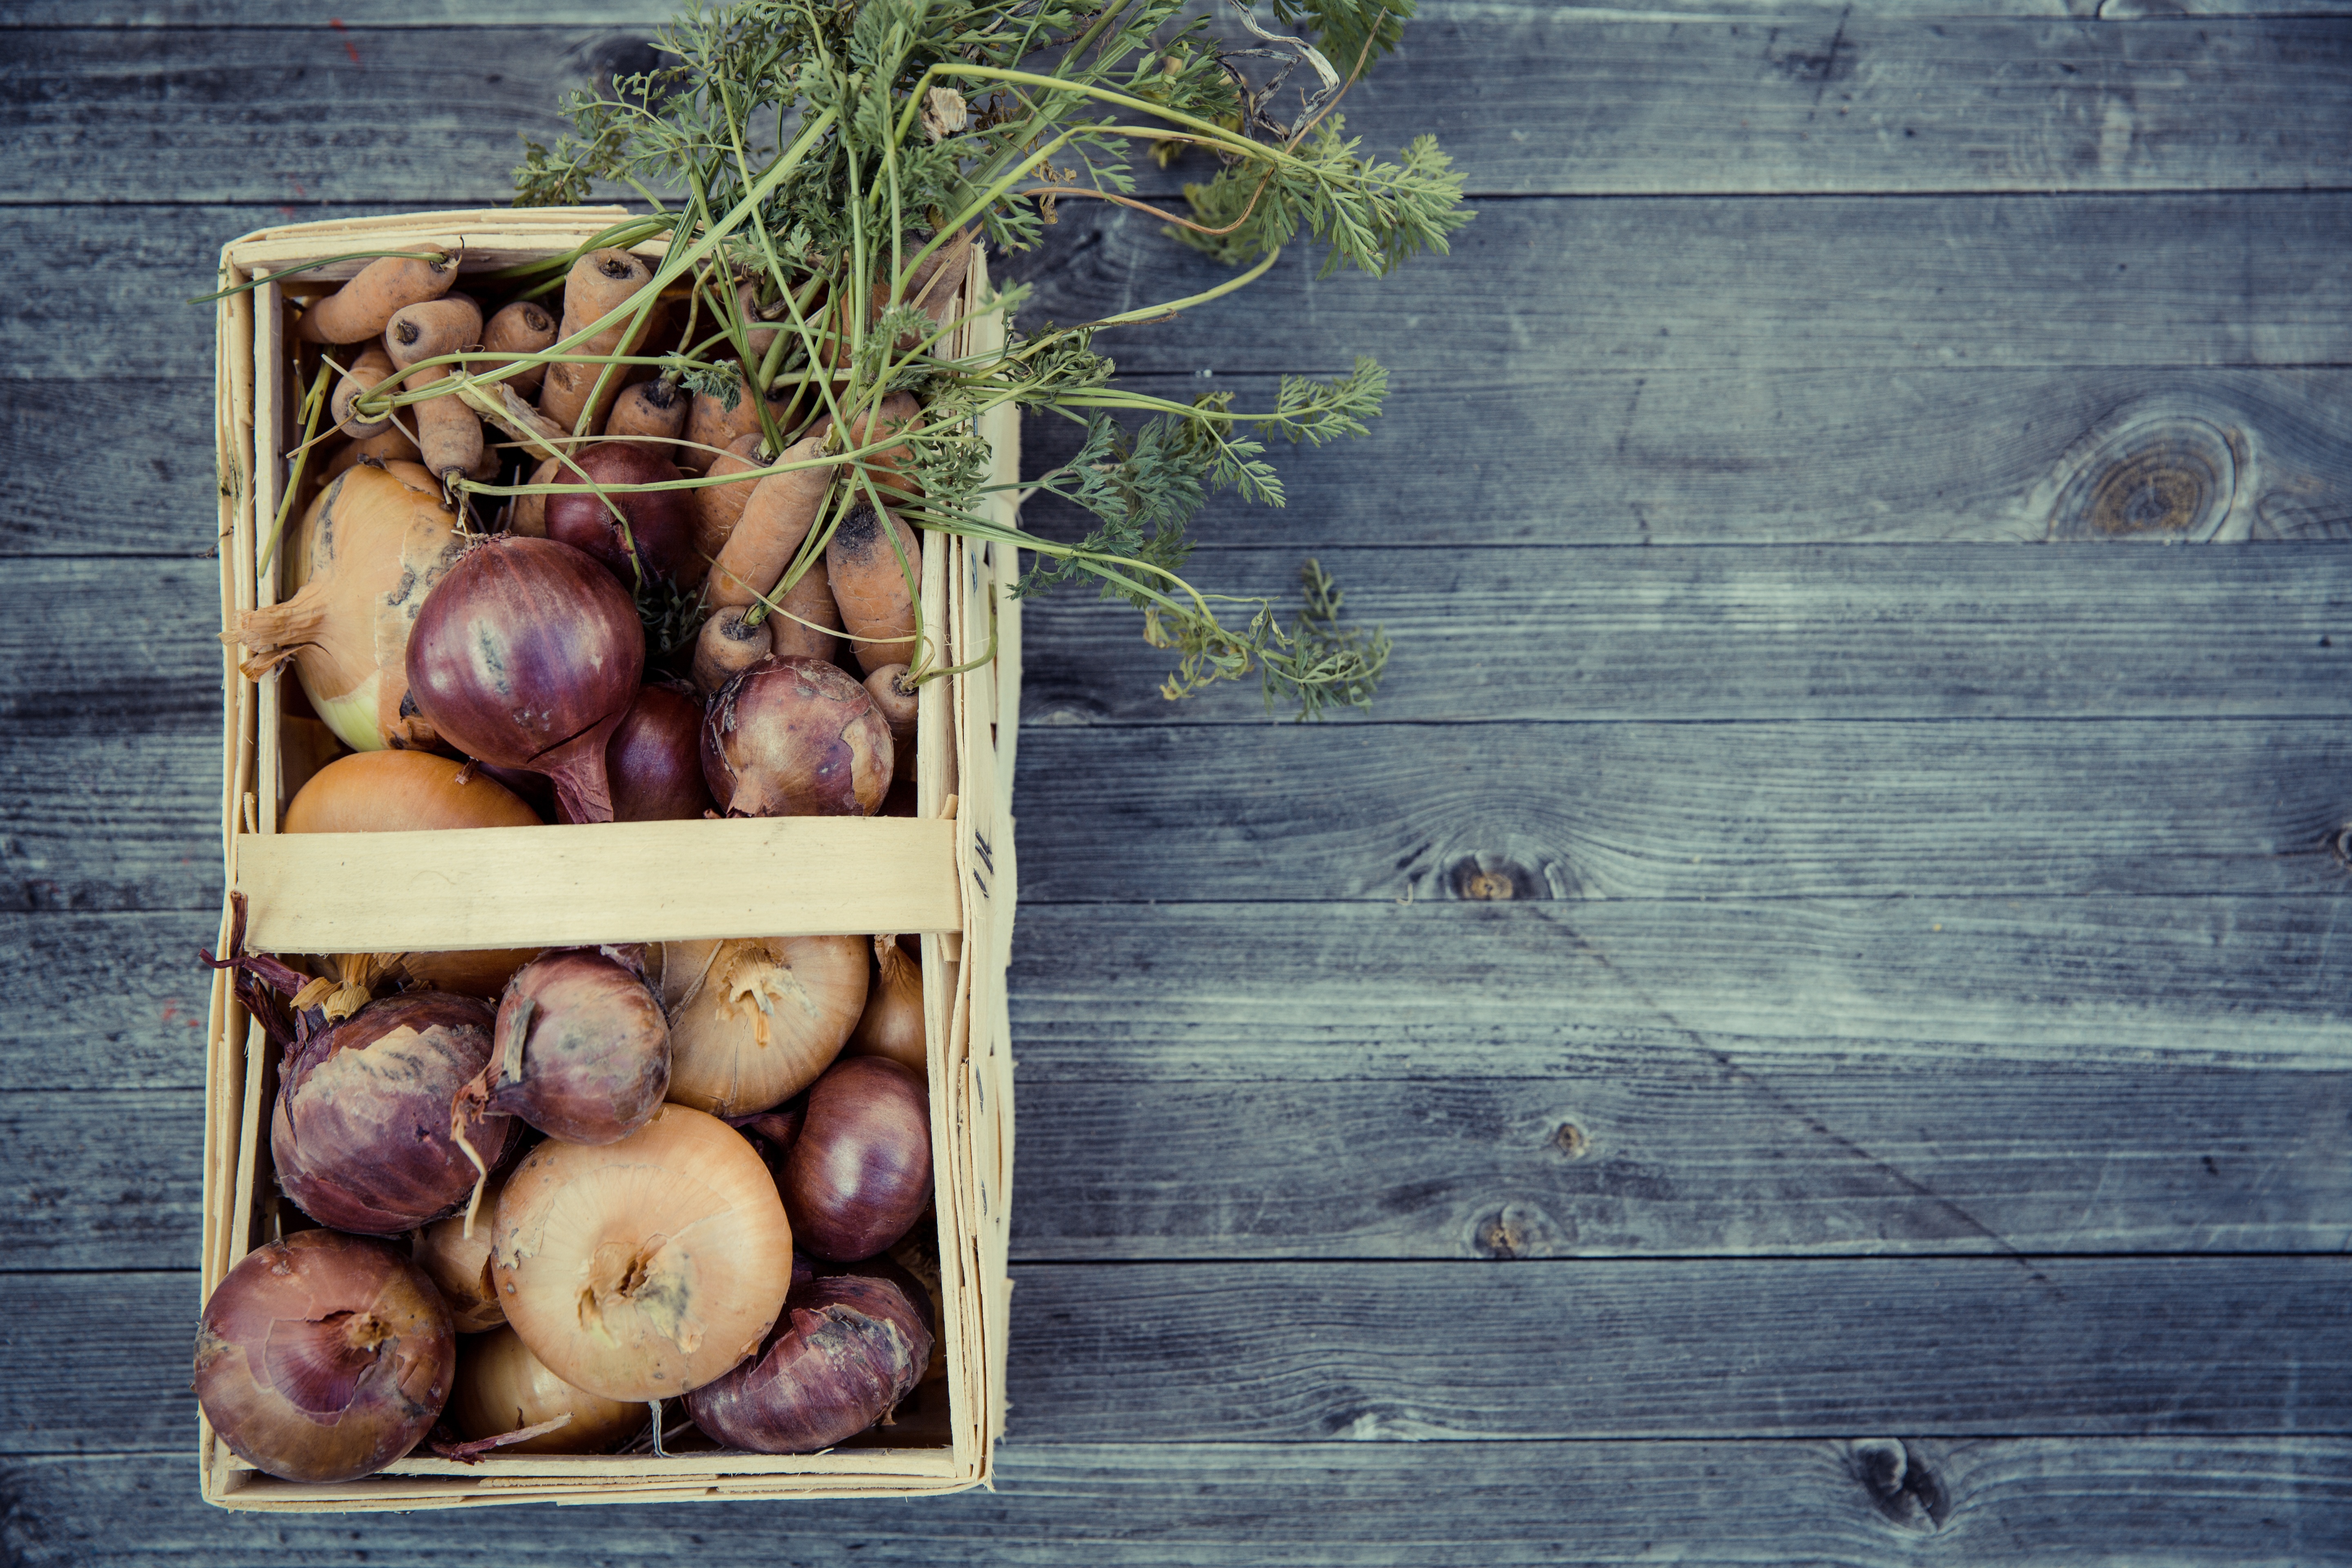
plant, urban, food, harvest, produce, vegetable, colorful, garden, basket, cultivation, thanksgiving, gardening, vegetables, frisch, sustainable, onions, carrots, bio, flowering plant, home made, self catering, neo urban, still life photography, land plant, consumer waiver